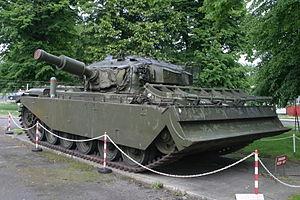
Photo d'un Armored Vehicule Royal Engineers de l'armée britannique prise au musée du génie britannique.